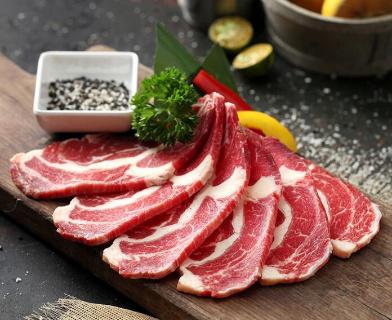
Label: Wagyu